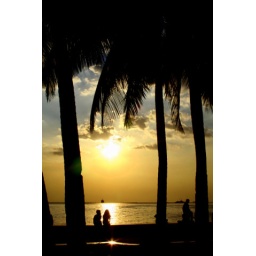
All it takes is a glorious sunset to draw a boy and a girl together, inch by inch, ever closer.